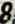
Number: 8